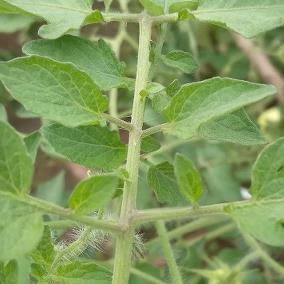
Crop: Tomato
Condition: healthy-leaf